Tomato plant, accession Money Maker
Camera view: horizontal (90 deg, fisheye); turntable rotation: 240 degrees
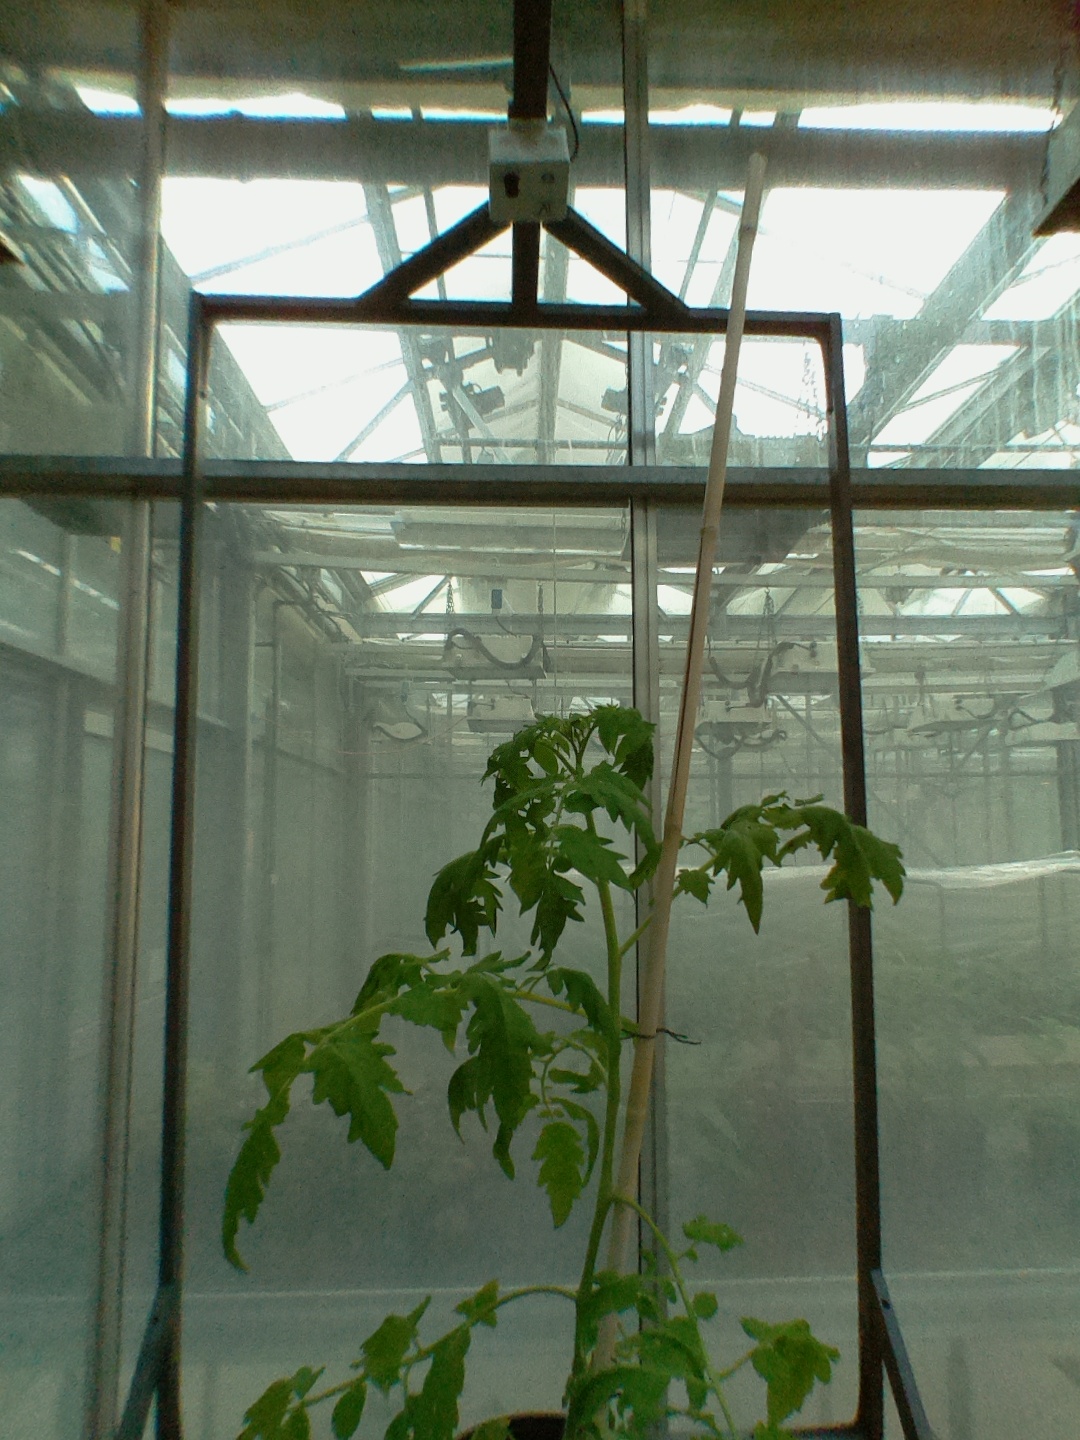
BBCH growth stage 53: 3 inflorescences visible